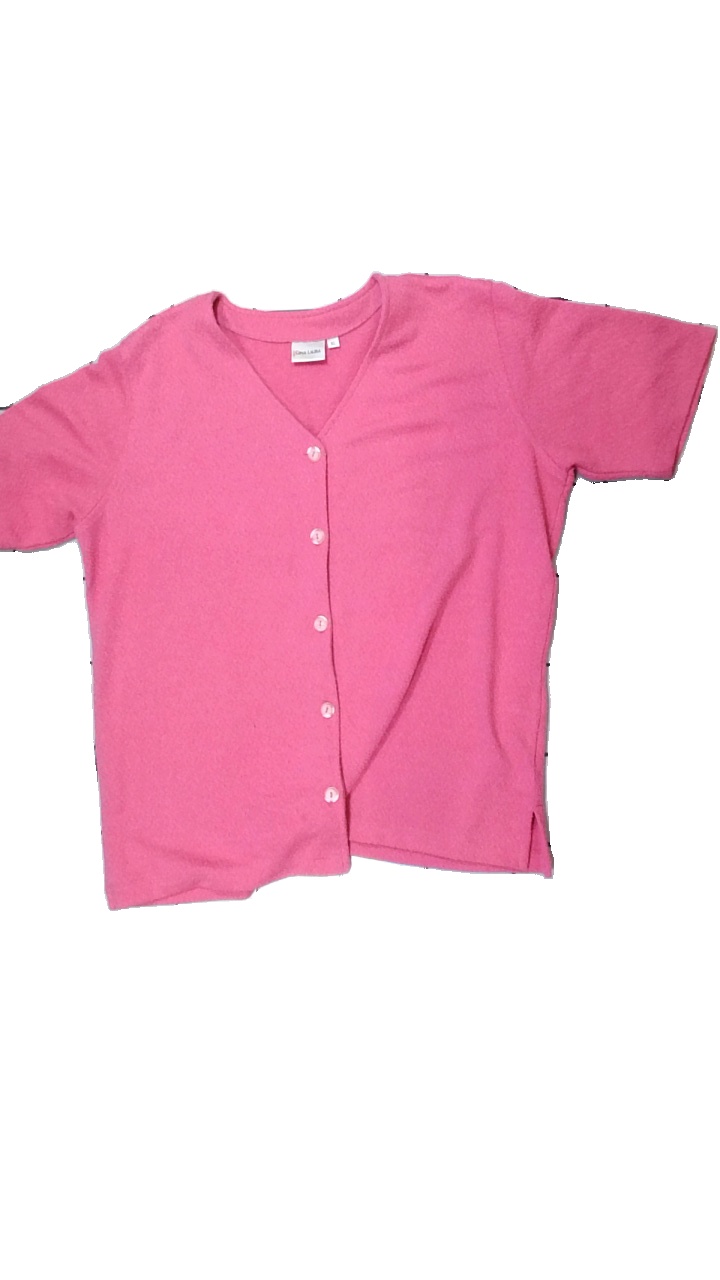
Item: Top (Ladies)
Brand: Gina Laura
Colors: Pink
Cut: Regular, V-collar
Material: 78% polyester, 22% cotton
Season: All
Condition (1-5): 3
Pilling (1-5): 3
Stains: Minor
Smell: Major
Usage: Reuse
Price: <50